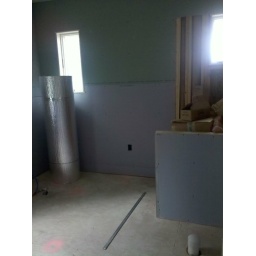
Looking in through the door. Shower stall behind the half wall, tub under window to the left, toilet in front of half wall.